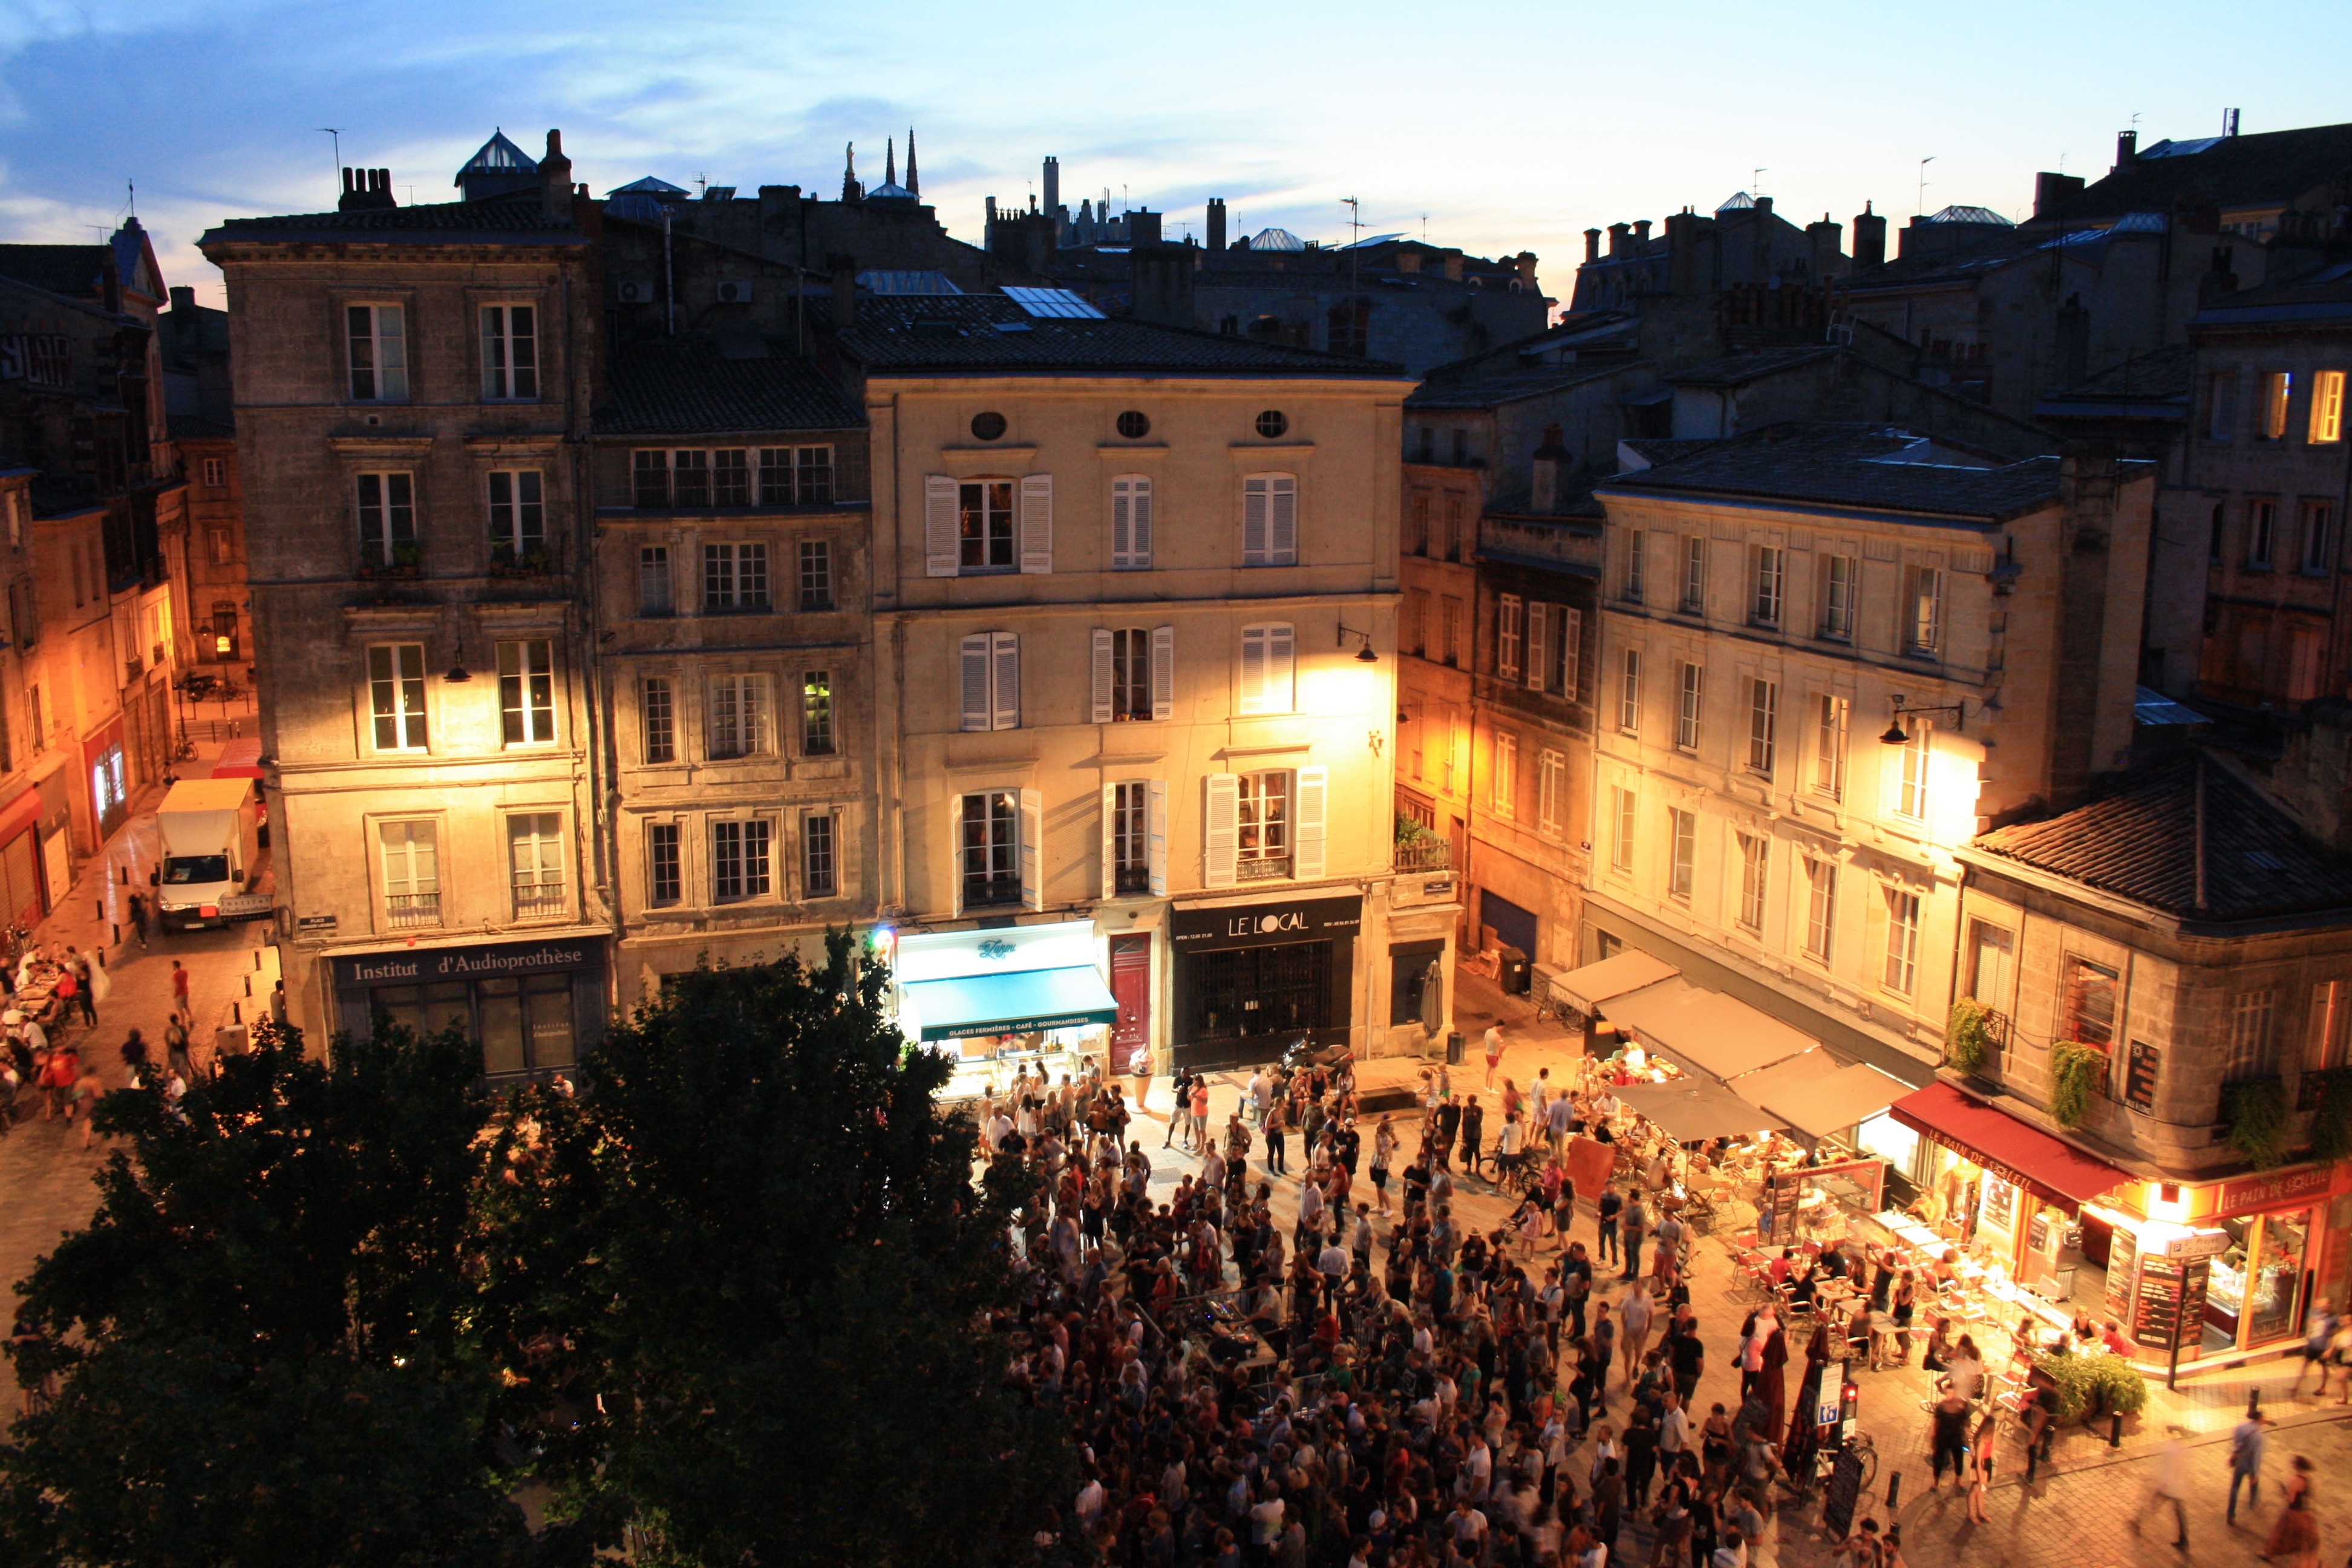
night, town, city, crowd, cityscape, evening, plaza, tourism, town square, human settlement